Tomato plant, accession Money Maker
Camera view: tilt-top (135 deg); turntable rotation: 330 degrees
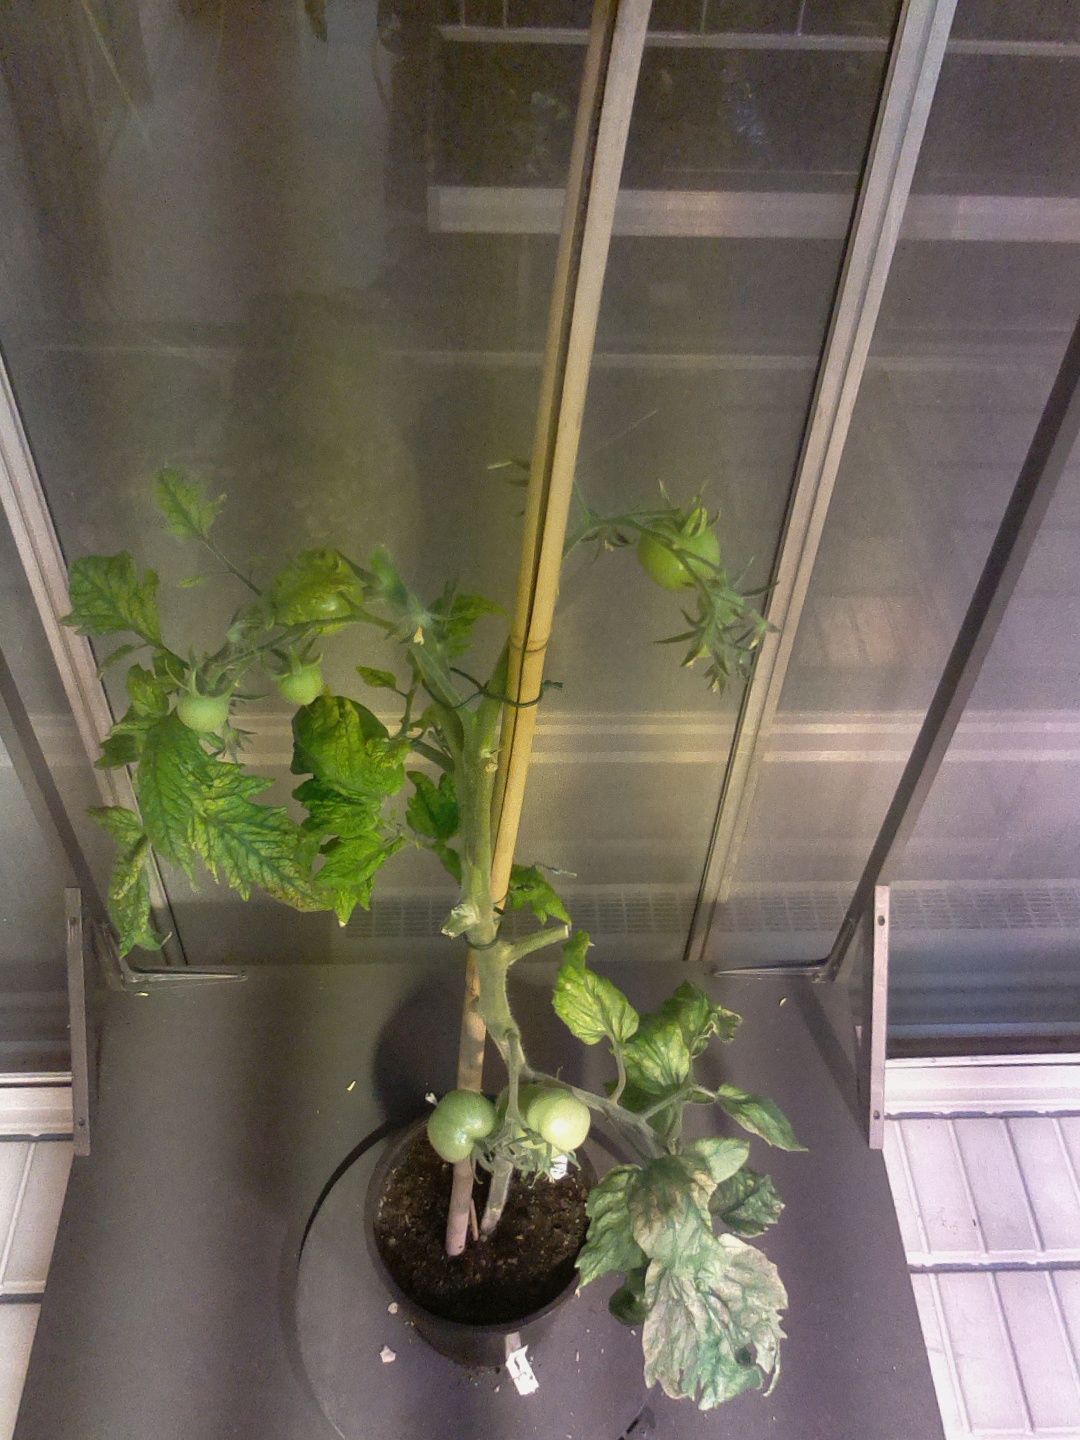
BBCH growth stage 78: 80% -90% of final fruit size